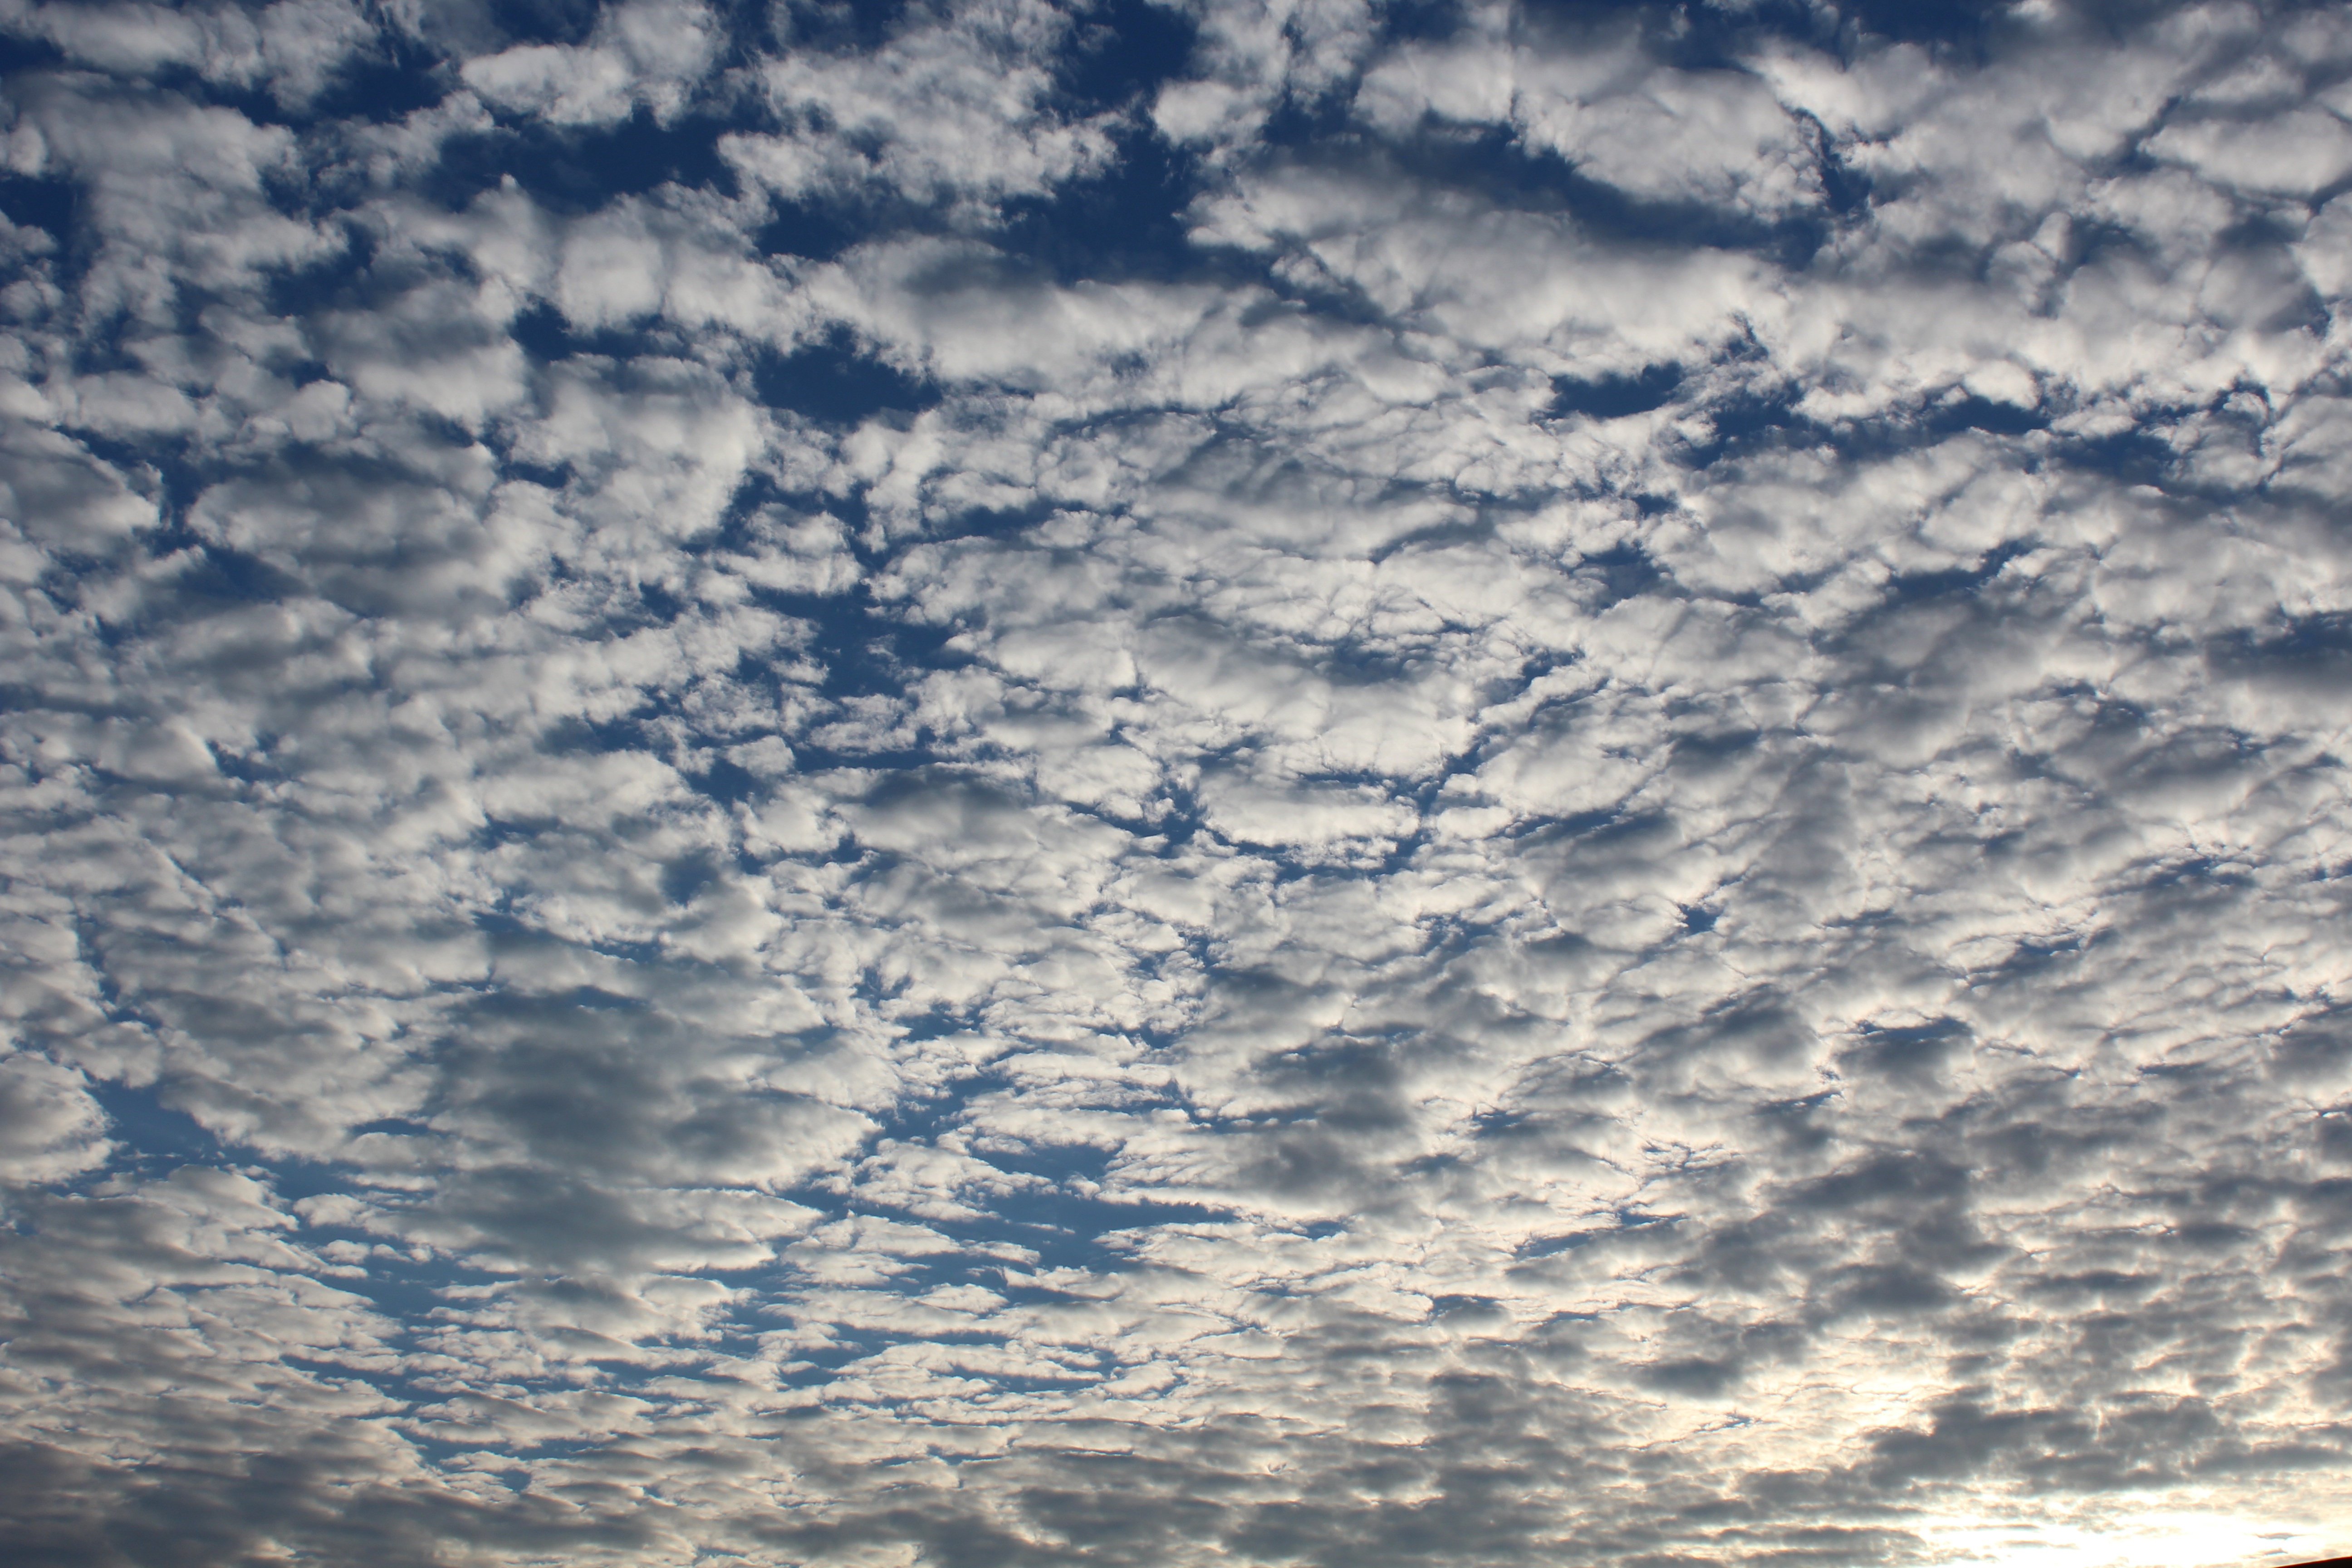
horizon, cloud, sky, sunlight, atmosphere, daytime, cumulus, blue, clouds, white cloud, meteorological phenomenon